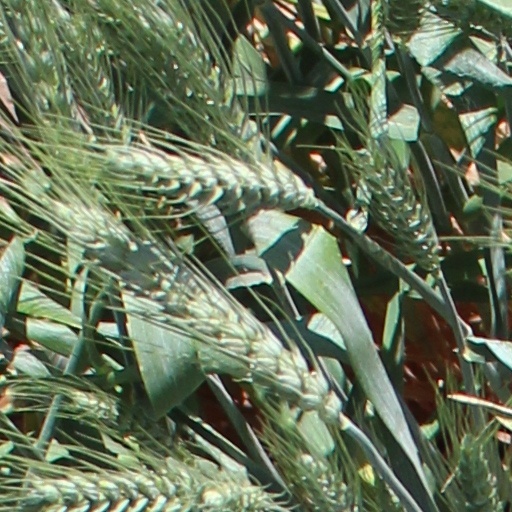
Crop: wheat